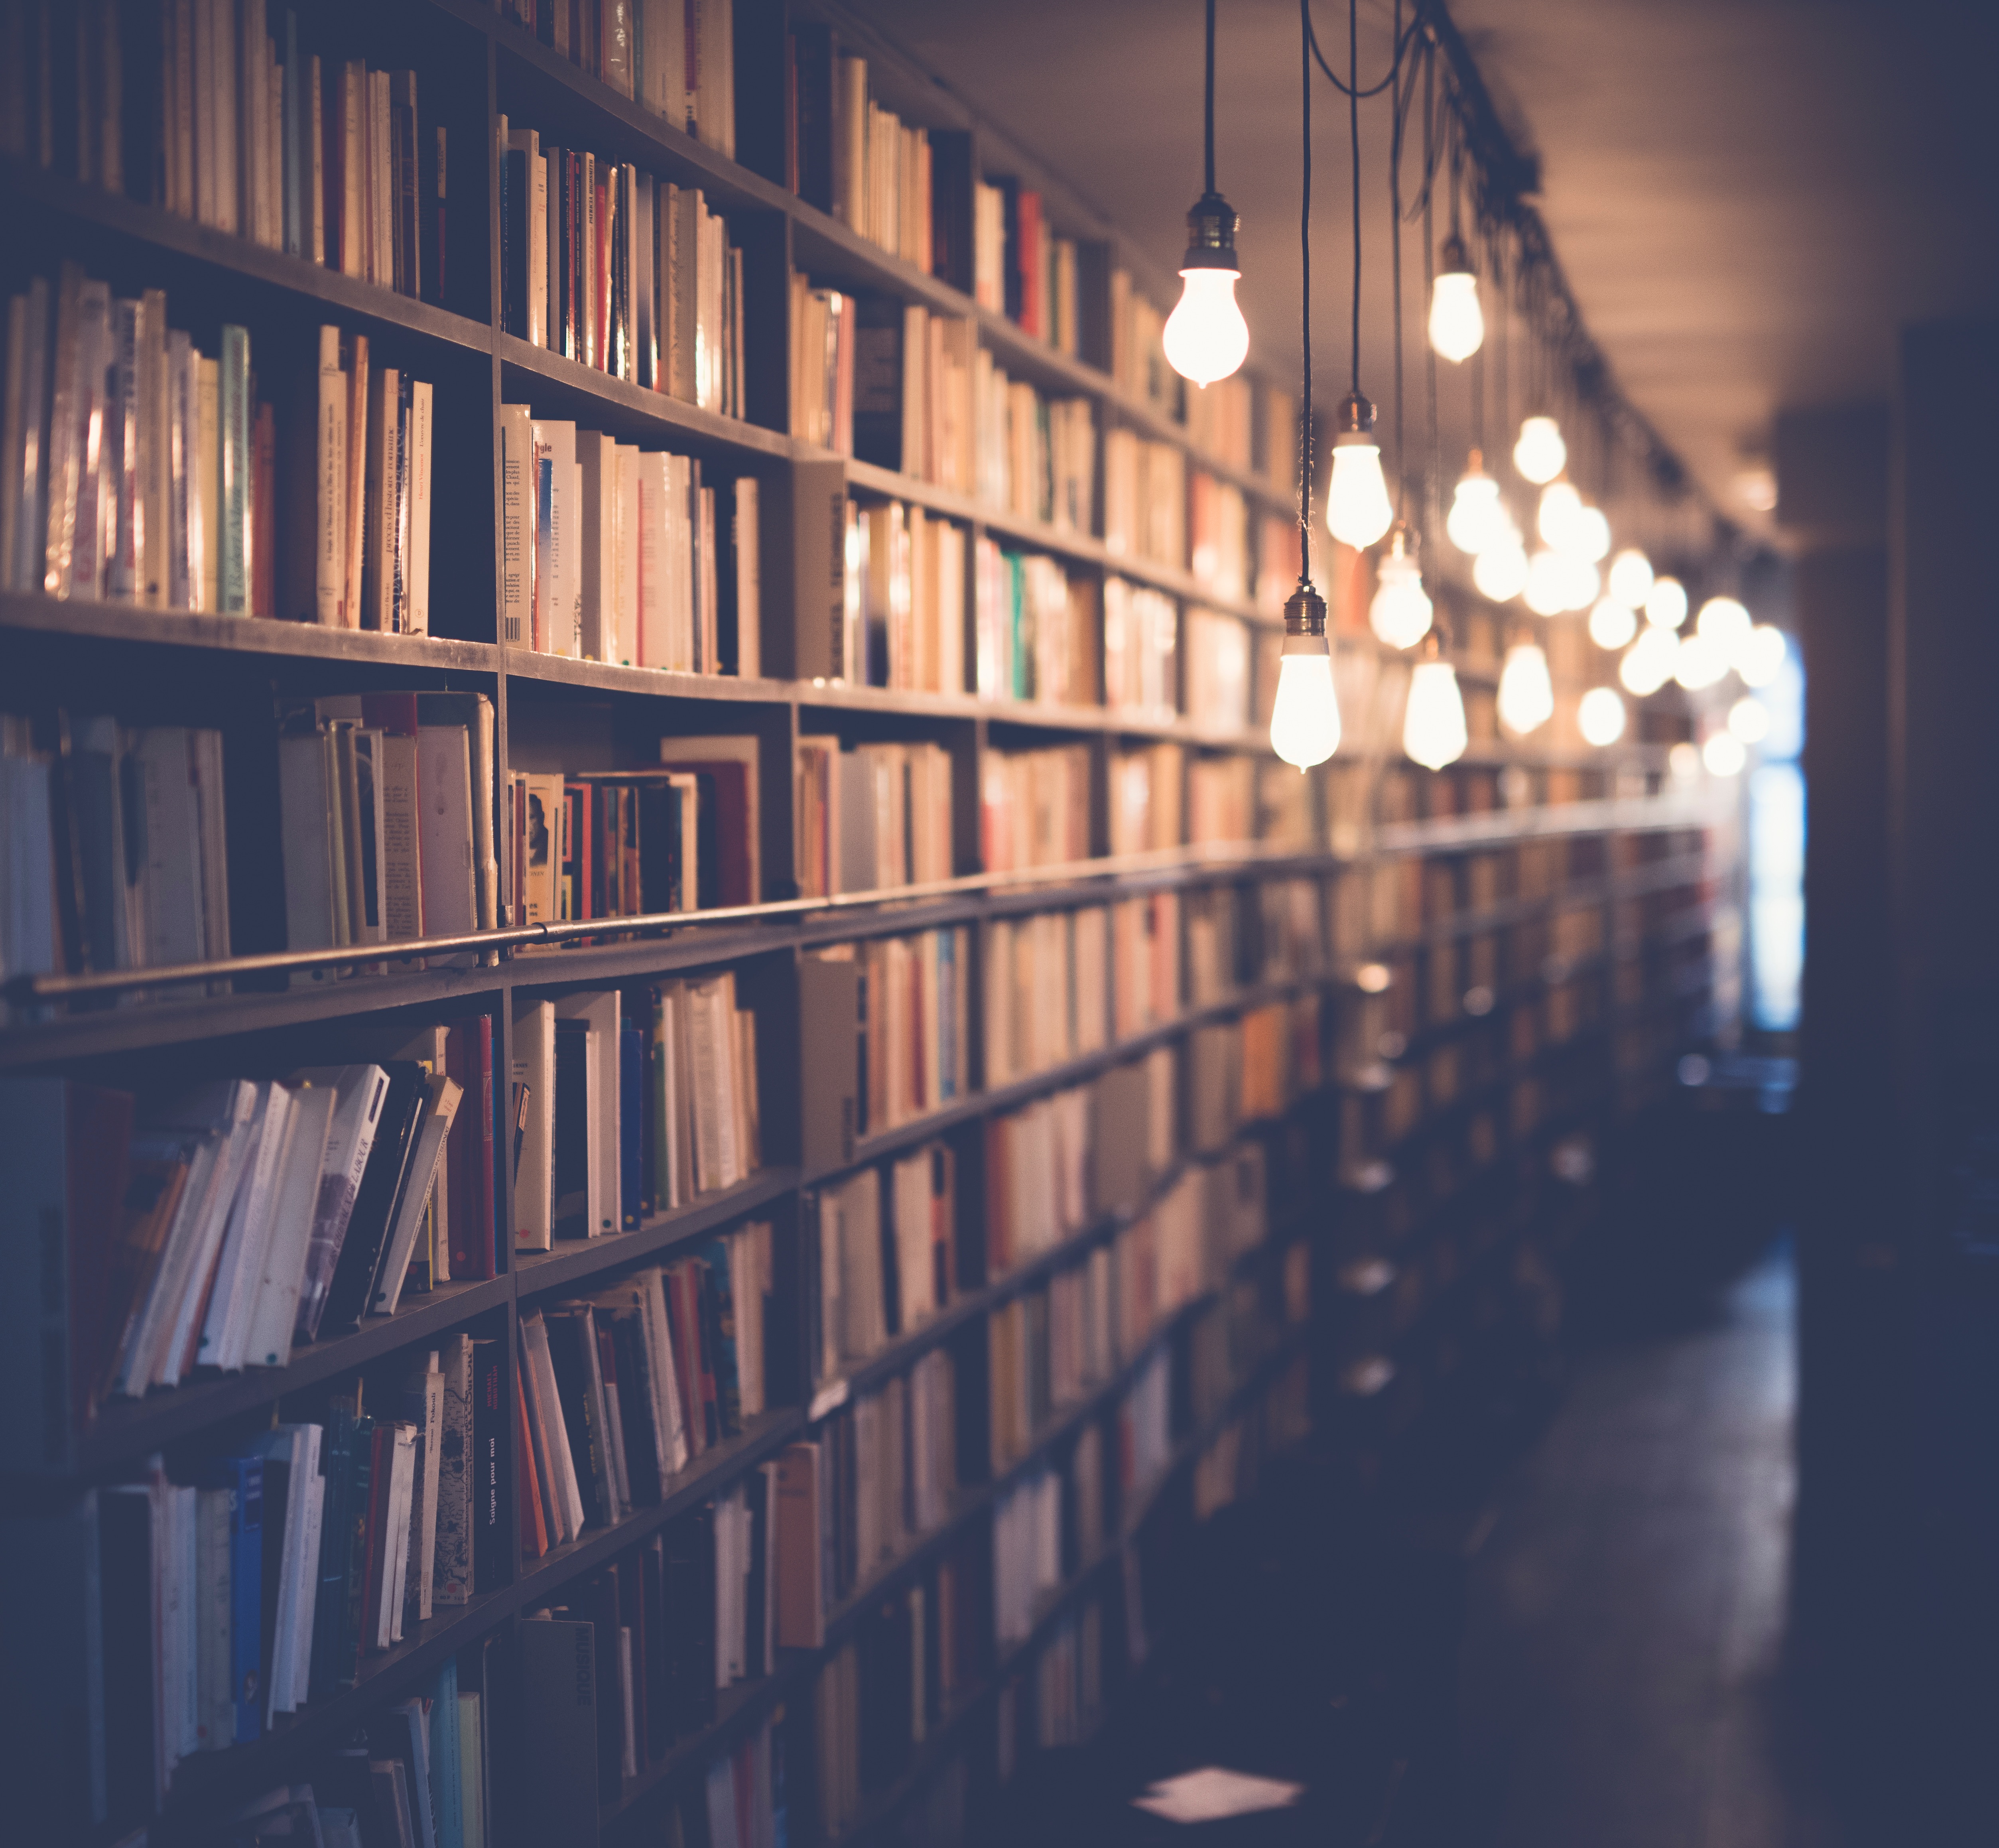
book, light, night, sunlight, line, reflection, color, darkness, lightbulb, bookshelk, library, symmetry, shape